James Franco

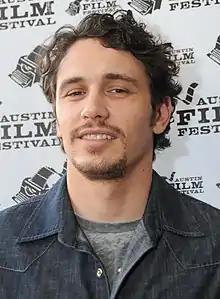
Franco at the Austin Film Festival, October 23, 2011

On February 27, 2011, he and Anne Hathaway hosted the 83rd Academy Awards. The two were selected to help the awards show achieve its goal of attracting a younger audience. Franco had previously said that he accepted the job for the experience and because it was a once-in-a-lifetime opportunity. Numerous media viewers criticized Franco for his discontent and lack of energy on stage and the show was widely panned, with some reviewers dubbing it the worst telecast in its history. The actor later spoke about his hosting in an interview on the "Late Show with David Letterman". He explained that when accepting the job he never had high hopes, adding "It was never on my list of things to do. It doesn't mean I didn't care and it doesn't mean I didn't try, right?" Regarding allegations that he was under the influence of marijuana while hosting, Franco commented "I think the Tasmanian Devil would look stoned standing next to Anne Hathaway. She has a lot of energy!" He concluded that he tried his best and could have had "low energy" during the telecast.